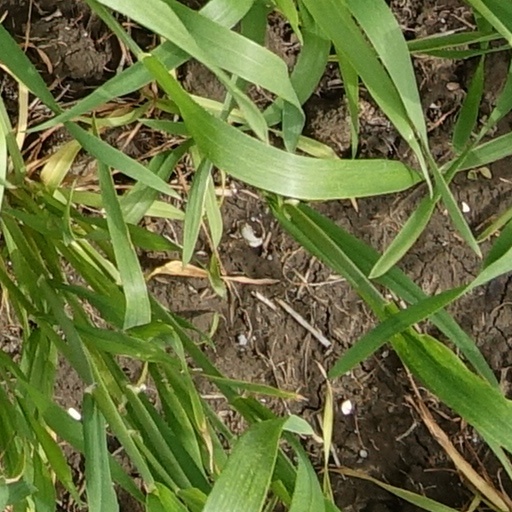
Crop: wheat